Impact of the COVID-19 pandemic on commercial air transport

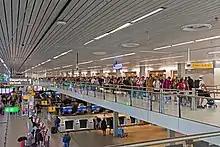
Queues to the security control at Amsterdam Airport Schiphol in June 2022

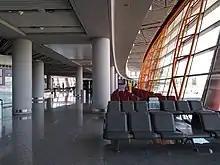
Beijing Capital International Airport, empty

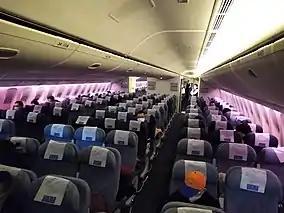
A nearly empty flight from Beijing to Los Angeles

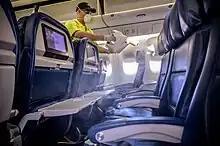
Aircraft cabin disinfection

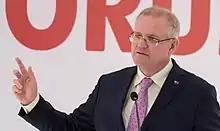
Scott Morrison: "People have the choice of two weeks of quarantine or being vaccinated."

The sharp and lasting decline in planned air travel throughout the pandemic had a beneficial effect of global climate change. The effects of COVID-19 lockdowns were subject of the first quantitative research on large-scale modal shifts and demand reduction in aviation. It illustrated that a significant share of business travel is not necessary and advanced or increased the adoption of various methods and technologies to mitigate air travel demand.